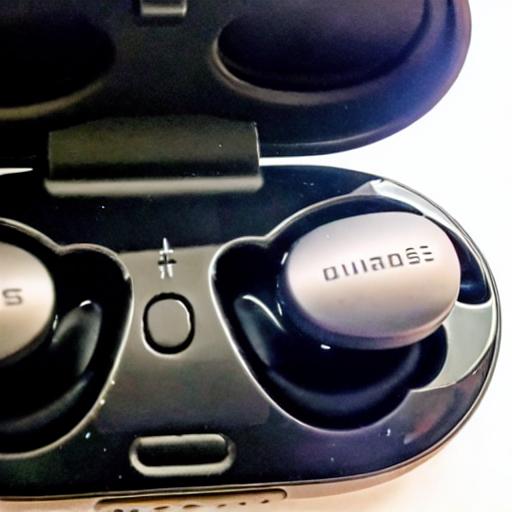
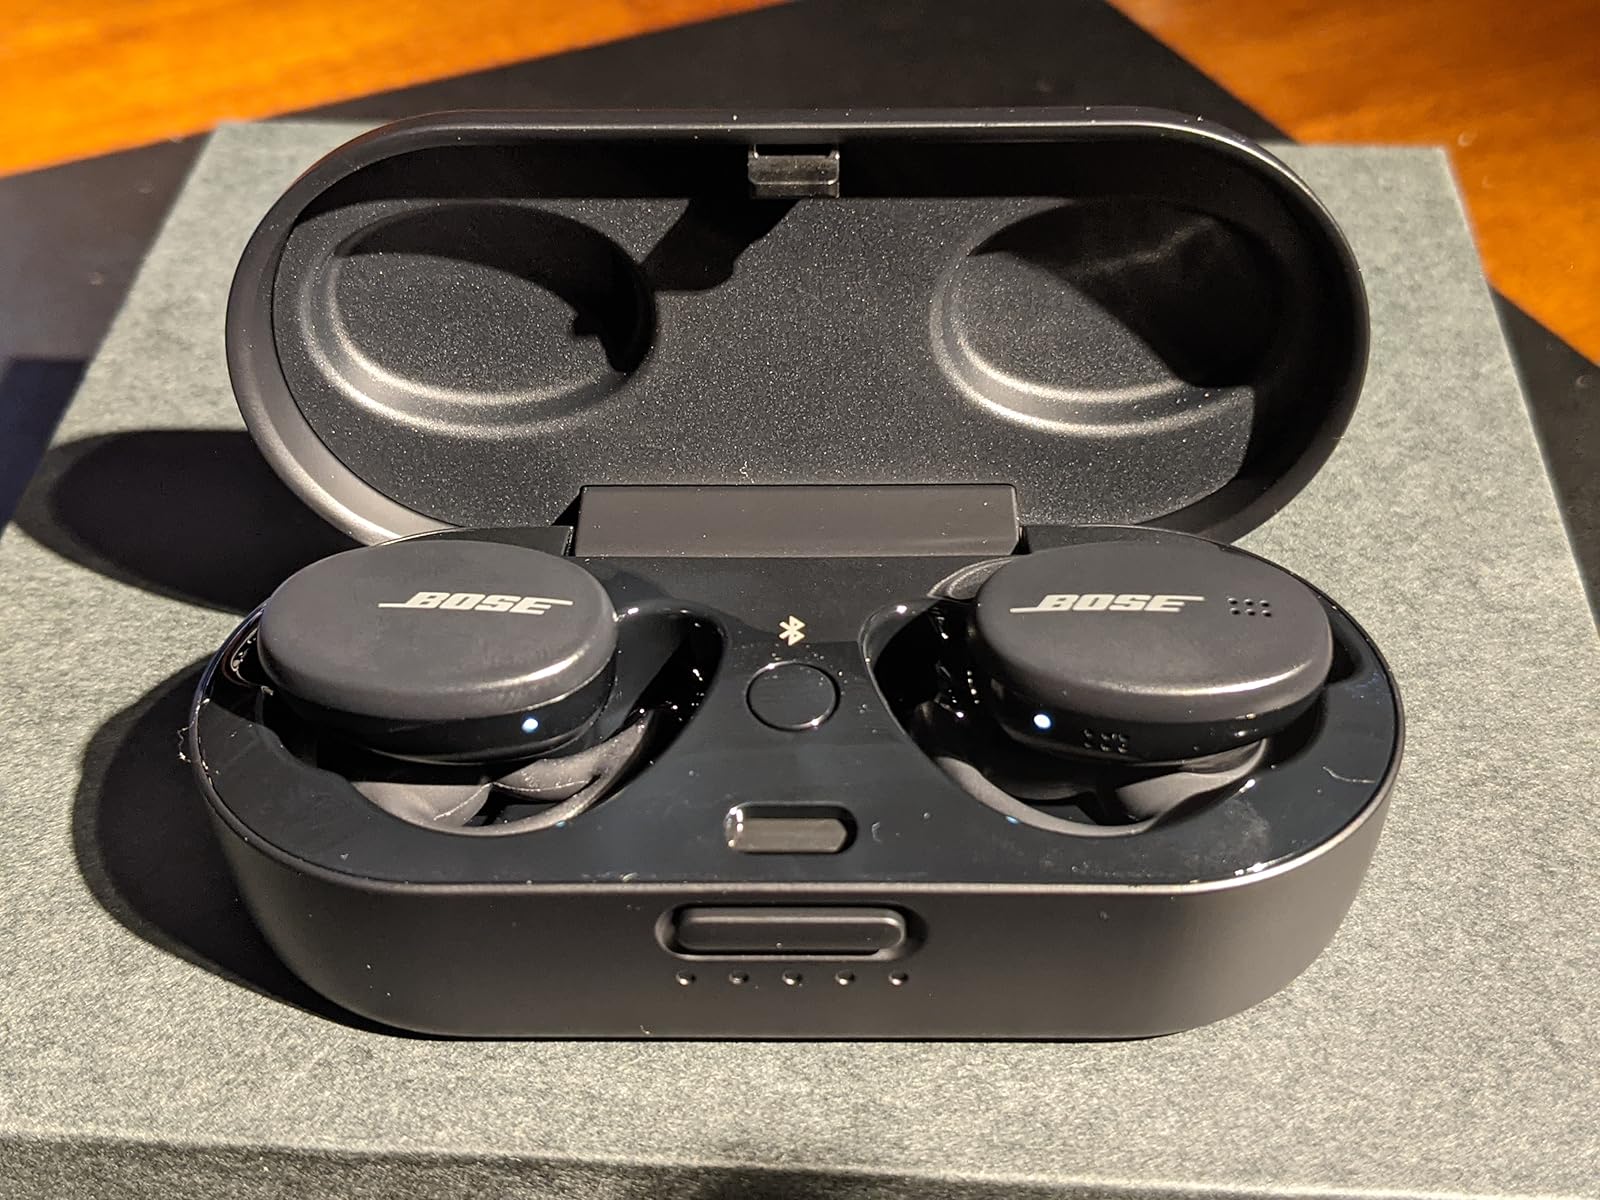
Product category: earbuds
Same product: no